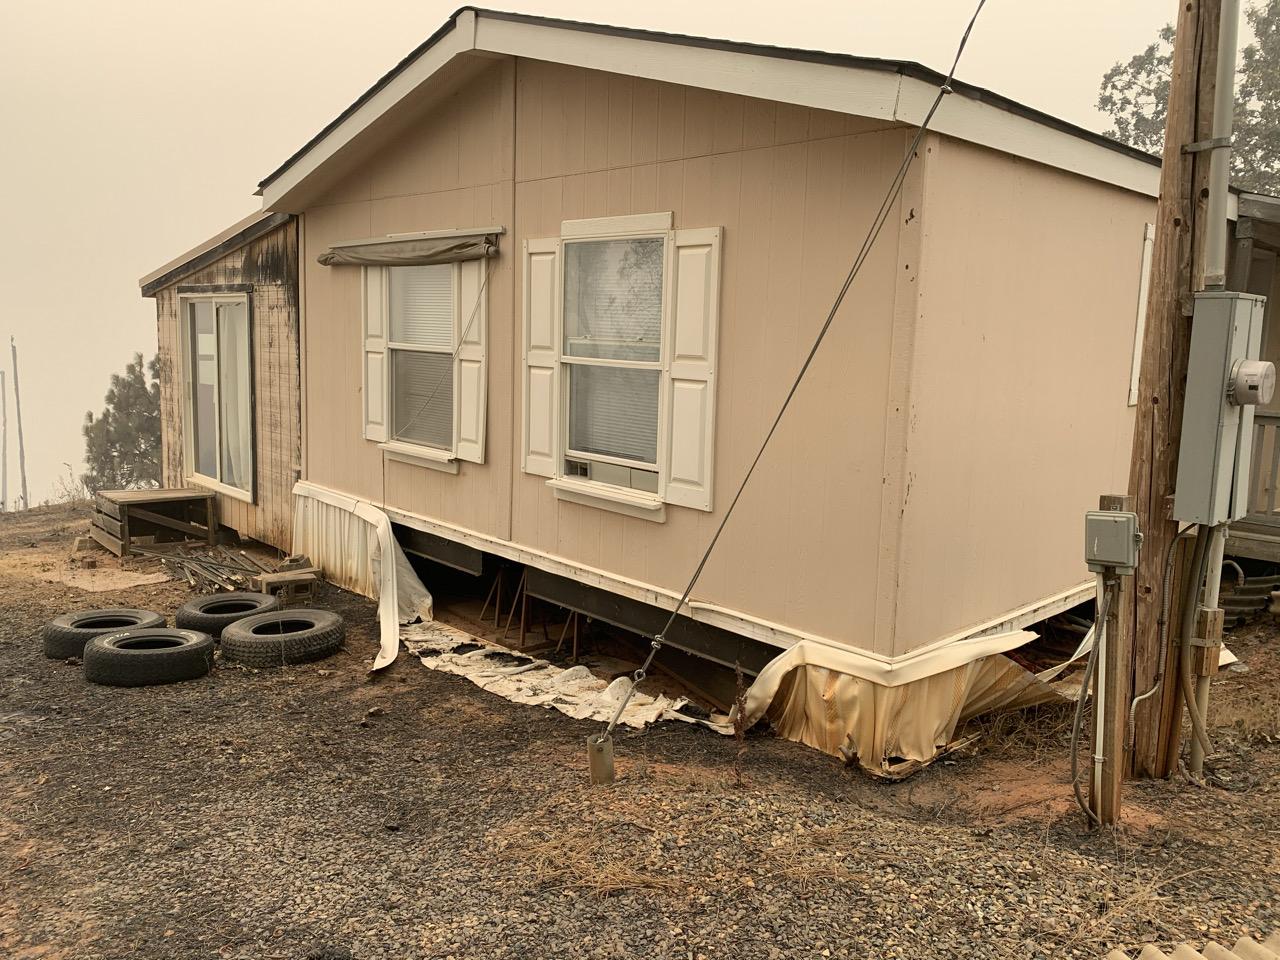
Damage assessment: affected